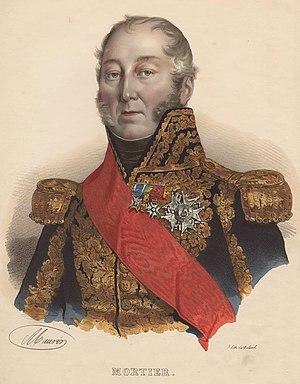
Édouard Mortier (1768-1835), maréchal d'Empire et duc de Trévise.
La rue de Trévise est une voie publique du quartier du Faubourg-Montmartre.
Les élections législatives ont eu lieu le 21 juin 1834.
Adolphe Édouard Casimir Joseph Mortier, duc de Trévise, né au Cateau-Cambrésis le 13 février 1768 et mort à Paris le 28 juillet 1835, est un militaire et homme d'État français, élevé à la dignité de maréchal d'Empire en 1804. Entré dans la carrière militaire en 1791, il participe aux guerres de la Révolution sur le front ouest et est successivement élevé aux grades de général de brigade puis de général de division en 1799. Choisi par Napoléon pour conquérir le Hanovre en 1803, il s'acquitte de sa mission avec succès et est fait maréchal d'Empire. Lors de la campagne de 1805, il reçoit le commandement d'un corps d'armée et livre une furieuse bataille contre les Austro-Russes à Dürenstein. Il prend part aux opérations ultérieures en Prusse et en Pologne et joue un rôle important au cours de la bataille de Friedland en 1807.